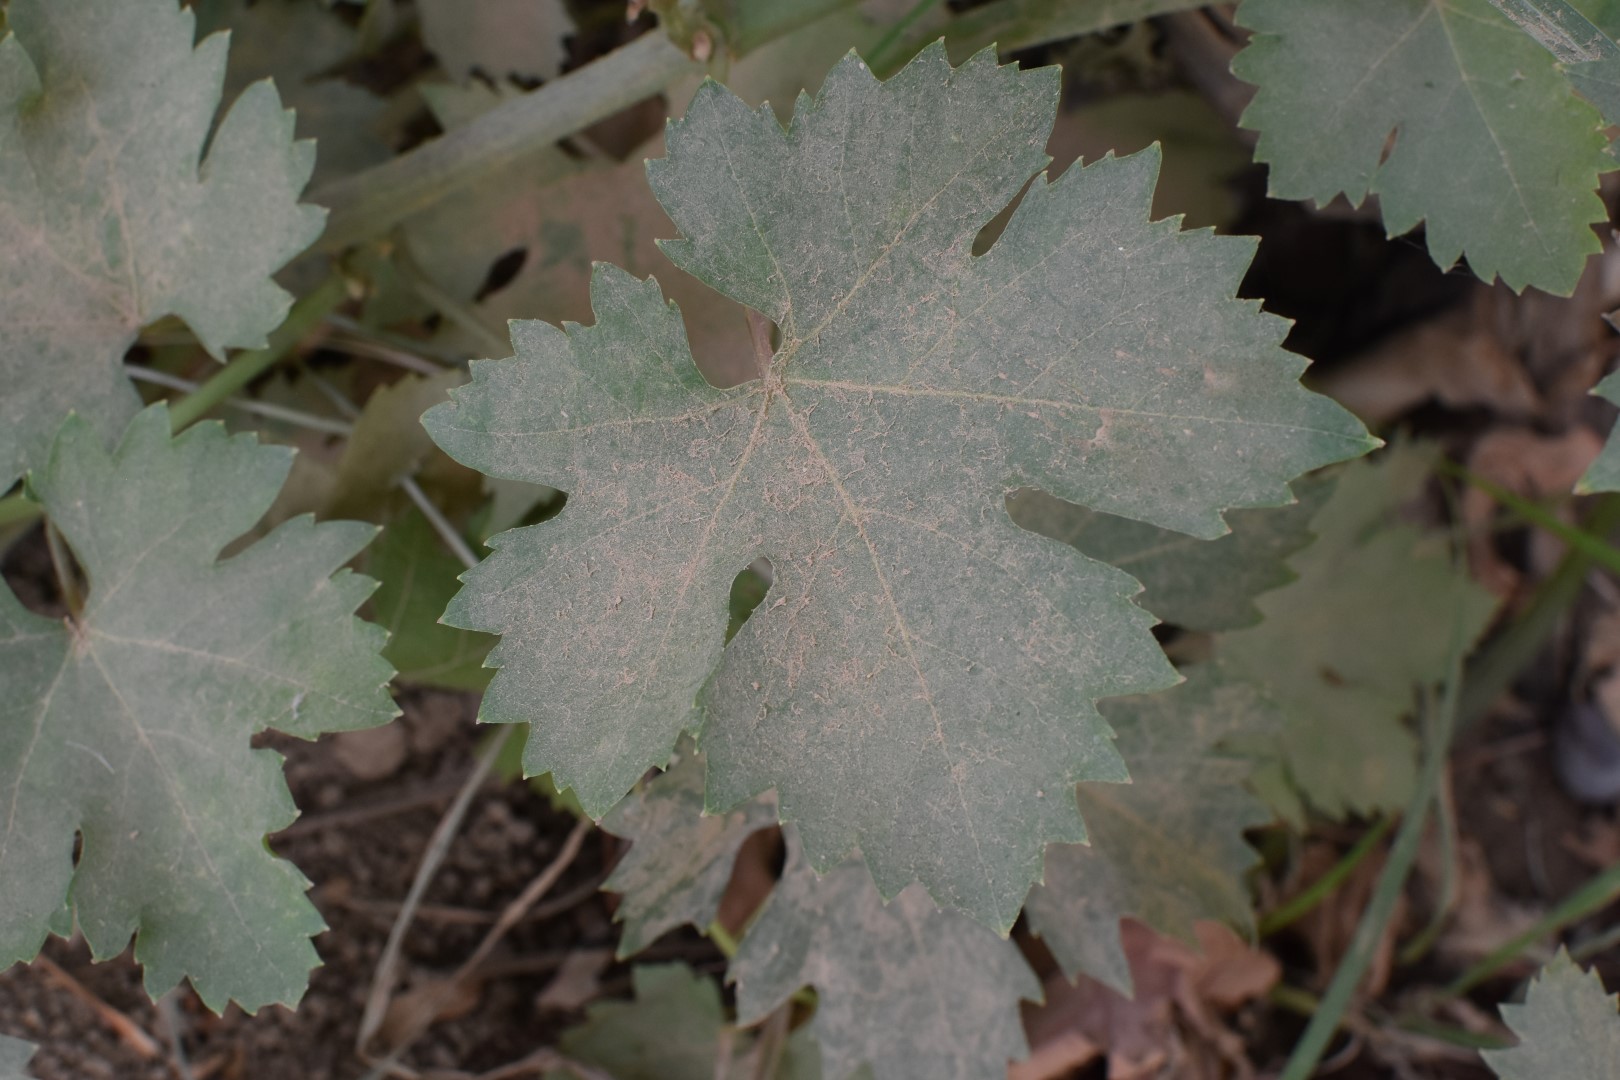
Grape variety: Riasi